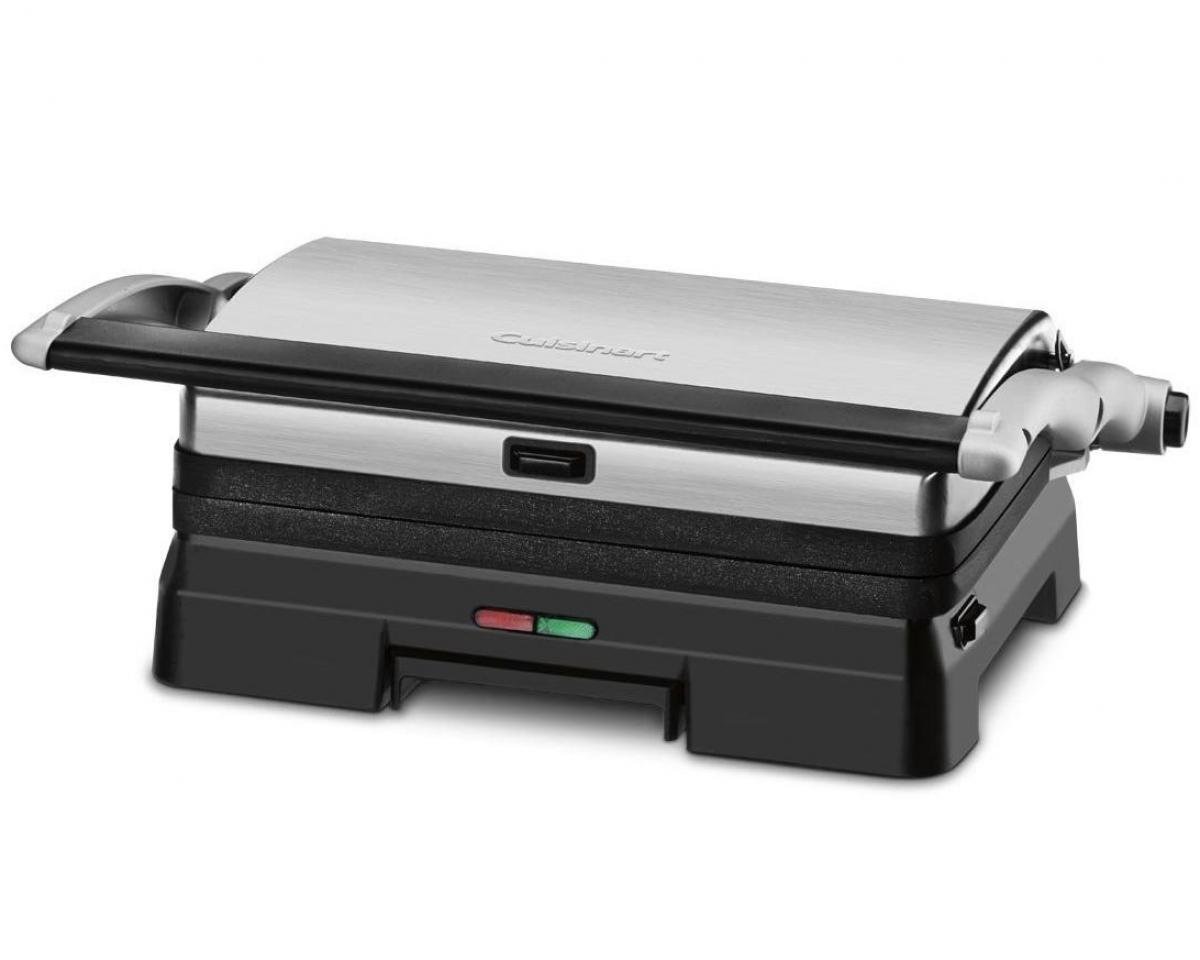
Item Name: CUISINART Griddler Panini, 1 EA
Bullet Point 1: Opens flat to double the cooking surface
Bullet Point 2: Ready to cook indicator light
Bullet Point 3: Adjustable front feet
Bullet Point 4: Dishwasher safe plates
Product Description: For succulent steaks, juicy burgers, and crispy grilled sandwiches, look no further than the Cuisinart Griddler Grill & Panini Press. The preset temperature is ideal for grilling and takes the guesswork out of cooking. Cleanup is super easy: just remove the grill plates and pop them in the dishwasher. With Power On and Ready to Cook indicator lights, operation is simple!
Value: 1.0
Unit: Count

Price: 69.47